Catoctin Formation

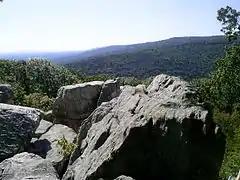

The Catoctin Formation is a geologic formation that expands through Virginia, Maryland, and Pennsylvania. It dates back to the Precambrian and is closely associated with the Harpers Formation, Weverton Formation, and the Loudoun Formation. The Catoctin Formation lies over a granitic basement rock and below the Chilhowee Group making it only exposed on the outer parts of the Blue Ridge. The Catoctin Formation contains metabasalt, metarhyolite, and porphyritic rocks, columnar jointing, low-dipping primary joints, amygdules, sedimentary dikes, and flow breccias. Evidence for past volcanic activity includes columnar basalts and greenstone dikes.